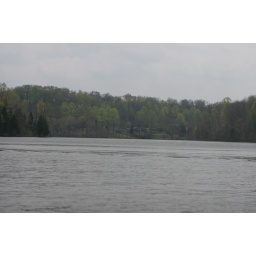
This is what kind of water you get when you hit the lake in 60 degree temps